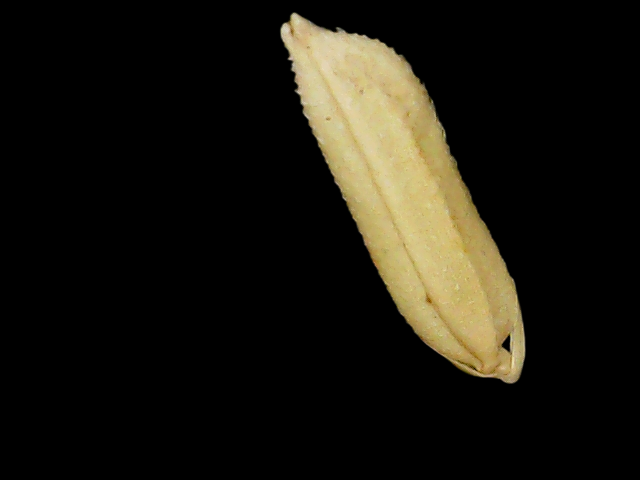
Rice variety: Binadhan26